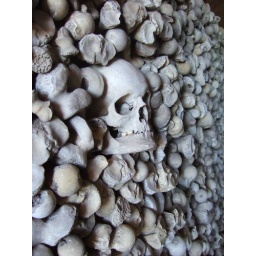
The Church also houses some 8000 thigh bones, most of which form a huge wall within the Crypt/Ossuary